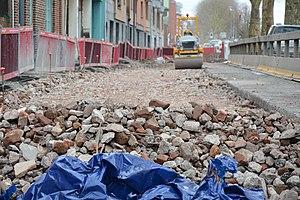
Recyclage de gravats riche en bricaillon en fond de couche routière à Lambersart (Avenue de Soubise) en 2016 près d’un bras de la Dêule canalisée.
Les gravats sont une catégorie de déchets constitués de débris de petit calibre résultant de la démolition ou de la construction des bâtiments.